Osiris Luna Meza

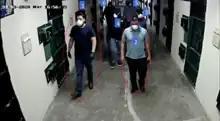
Video surveillance inside a prison supposedly depicting Luna (labeled 1) during alleged negotiations with gangs.

In September 2020, the "El Faro" alleged that Luna and Carlos Marroquín, the chairman of the Social Fabric Reconstruction Unit, had secretly negotiated with the country's criminal gangs on behalf of Bukele's government. "El Faro" claimed that it acquired logbooks reportedly showing Luna and Marroquín entering the Zacatecoluca and Izalco prisons to meet and negotiate with imprisoned gang leaders. "El Faro" alleged that both men negotiated allowing prison privileges, repeal anti-gang laws, and transfer specific prison guards the gang members viewed as being aggressive in exchange for the gangs supporting Nuevas Ideas in the upcoming 2021 legislative election. Bukele denied the allegations made against Luna and Marroquín. Luna also denied the allegations, stating that "I have not and will not participate in any such meeting [...] these kinds of activities aren't who I am".